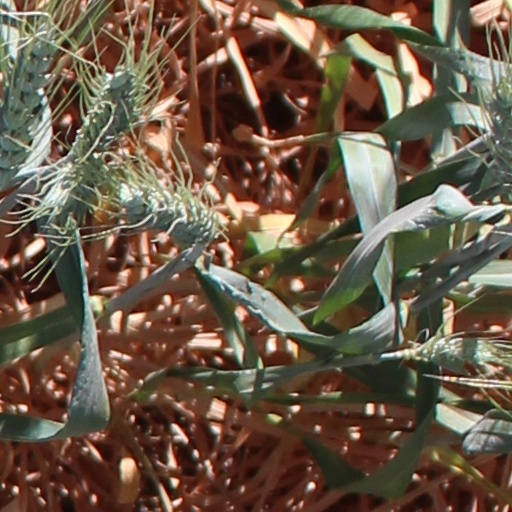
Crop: wheat